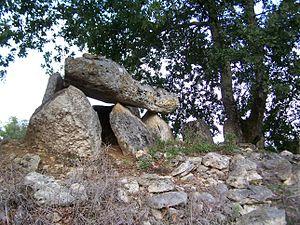
Dolmen de Curton à Jugazan (Gironde, France)
Le dolmen de Curton est une allée couverte située sur la commune de Jugazan, dans le département de la Gironde, en France.
Pour l'ensemble des points mentionnés sur cette page : voir sur OpenStreetMap, Google Maps, Bing Cartes ou télécharger au format KML.